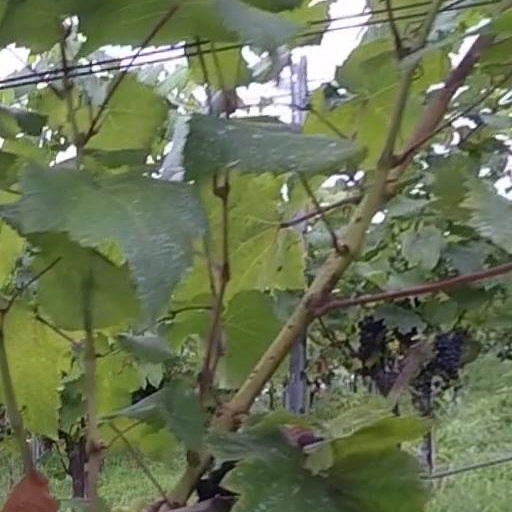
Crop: grape